Thornton, Pembrokeshire

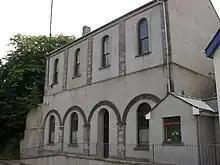
Thornton Baptist Chapel

Thornton Baptist Chapel was built in 1867 in simple round-headed style, and housed a "British School" in its lower level. Records are held by Pembrokeshire County Council.